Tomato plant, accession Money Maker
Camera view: tilt-top (135 deg); turntable rotation: 30 degrees
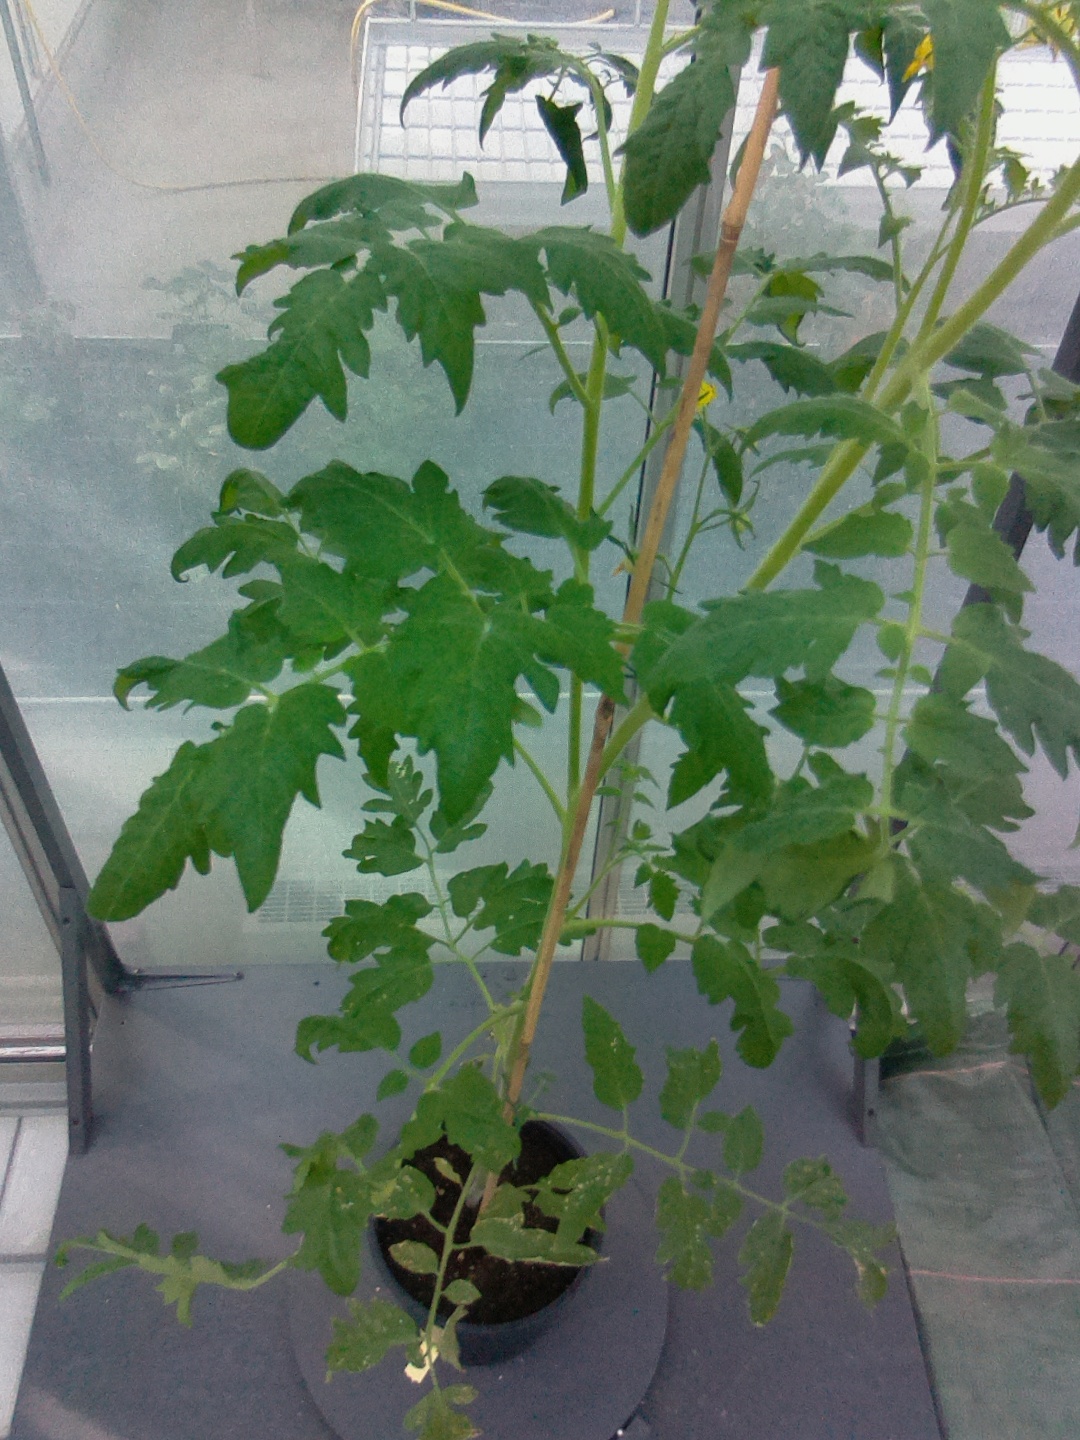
BBCH growth stage 70: Fruits at the main stem or branches visibles